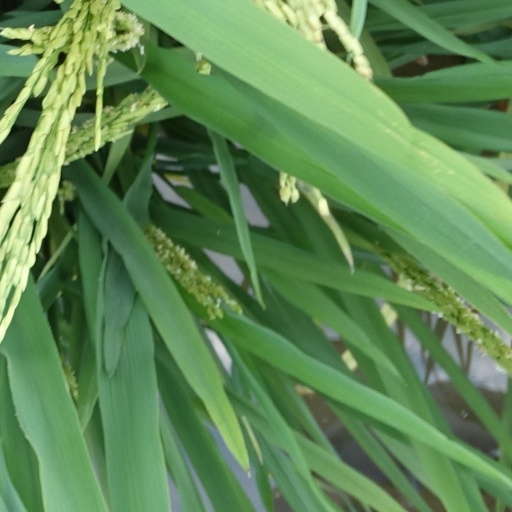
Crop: rice